Gloucestershire Volunteer Artillery

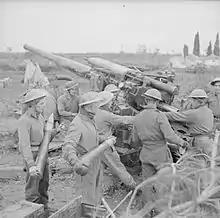
3.7-inch AA gun in action in the field artillery role in Italy

The 2nd Line brigade was formed in the autumn of 1914, commanded by Lt-Col F.K.S. Metford formerly of 3rd Gloucestershire Bty, and in January 1915 it joined the 2nd South Midland Division (later 61st (2nd South Midland) Division) at Northampton. Equipment was scarce, and until the end of 1915 the only guns available for training were obsolete French De Bange 90 mm guns. While stationed at Northampton, the division formed part of First Army of Central Force, but once the 48th Division had gone to France, the 61st replaced it around Chelmsford as part of Third Army, Central Force, responsible for coastal defence. 2/I SM Brigade replaced its 1st Line at Broomfield, and was then housed in huts at Writtle, where it carried out intensive training in Hylands Park. In July the remaining Home Service men were transferred to a Provisional (Home Defence) unit and replaced by men from the 3rd Line, so that the whole brigade was composed of men available for overseas service. At the end of the month the brigade went under canvas at Thornwood Camp, Epping until September, when it moved to Ingatestone. In December the brigade received its new 18-pdr guns and in mid-February 1916 carried out firing practice at Southminster. At the end of the month it moved to No 7 Camp at Bulford for final battle training on Salisbury Plain, with firing on the West Down Ranges at Larkhill. On 16/17 May 1916 2/I (SM) brigade was redesignated CCCV Brigade RFA (305 Bde), the batteries became A, B and C, and the BAC was absorbed into 61st (SM) DAC.